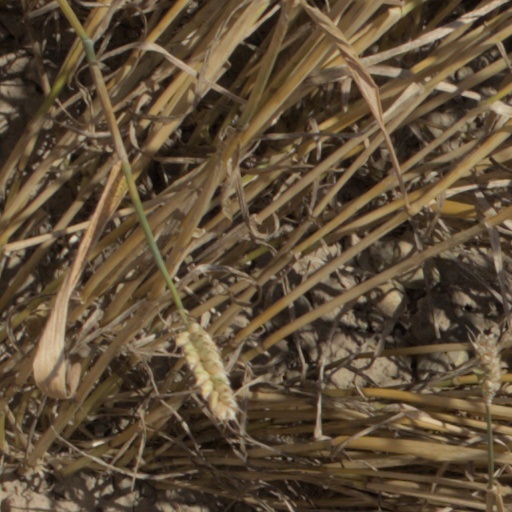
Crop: wheat